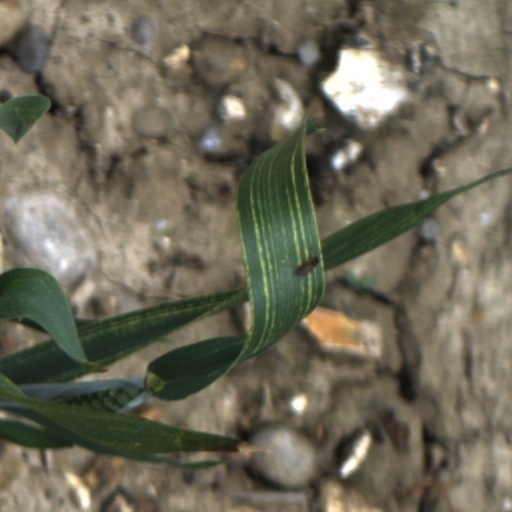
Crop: wheat